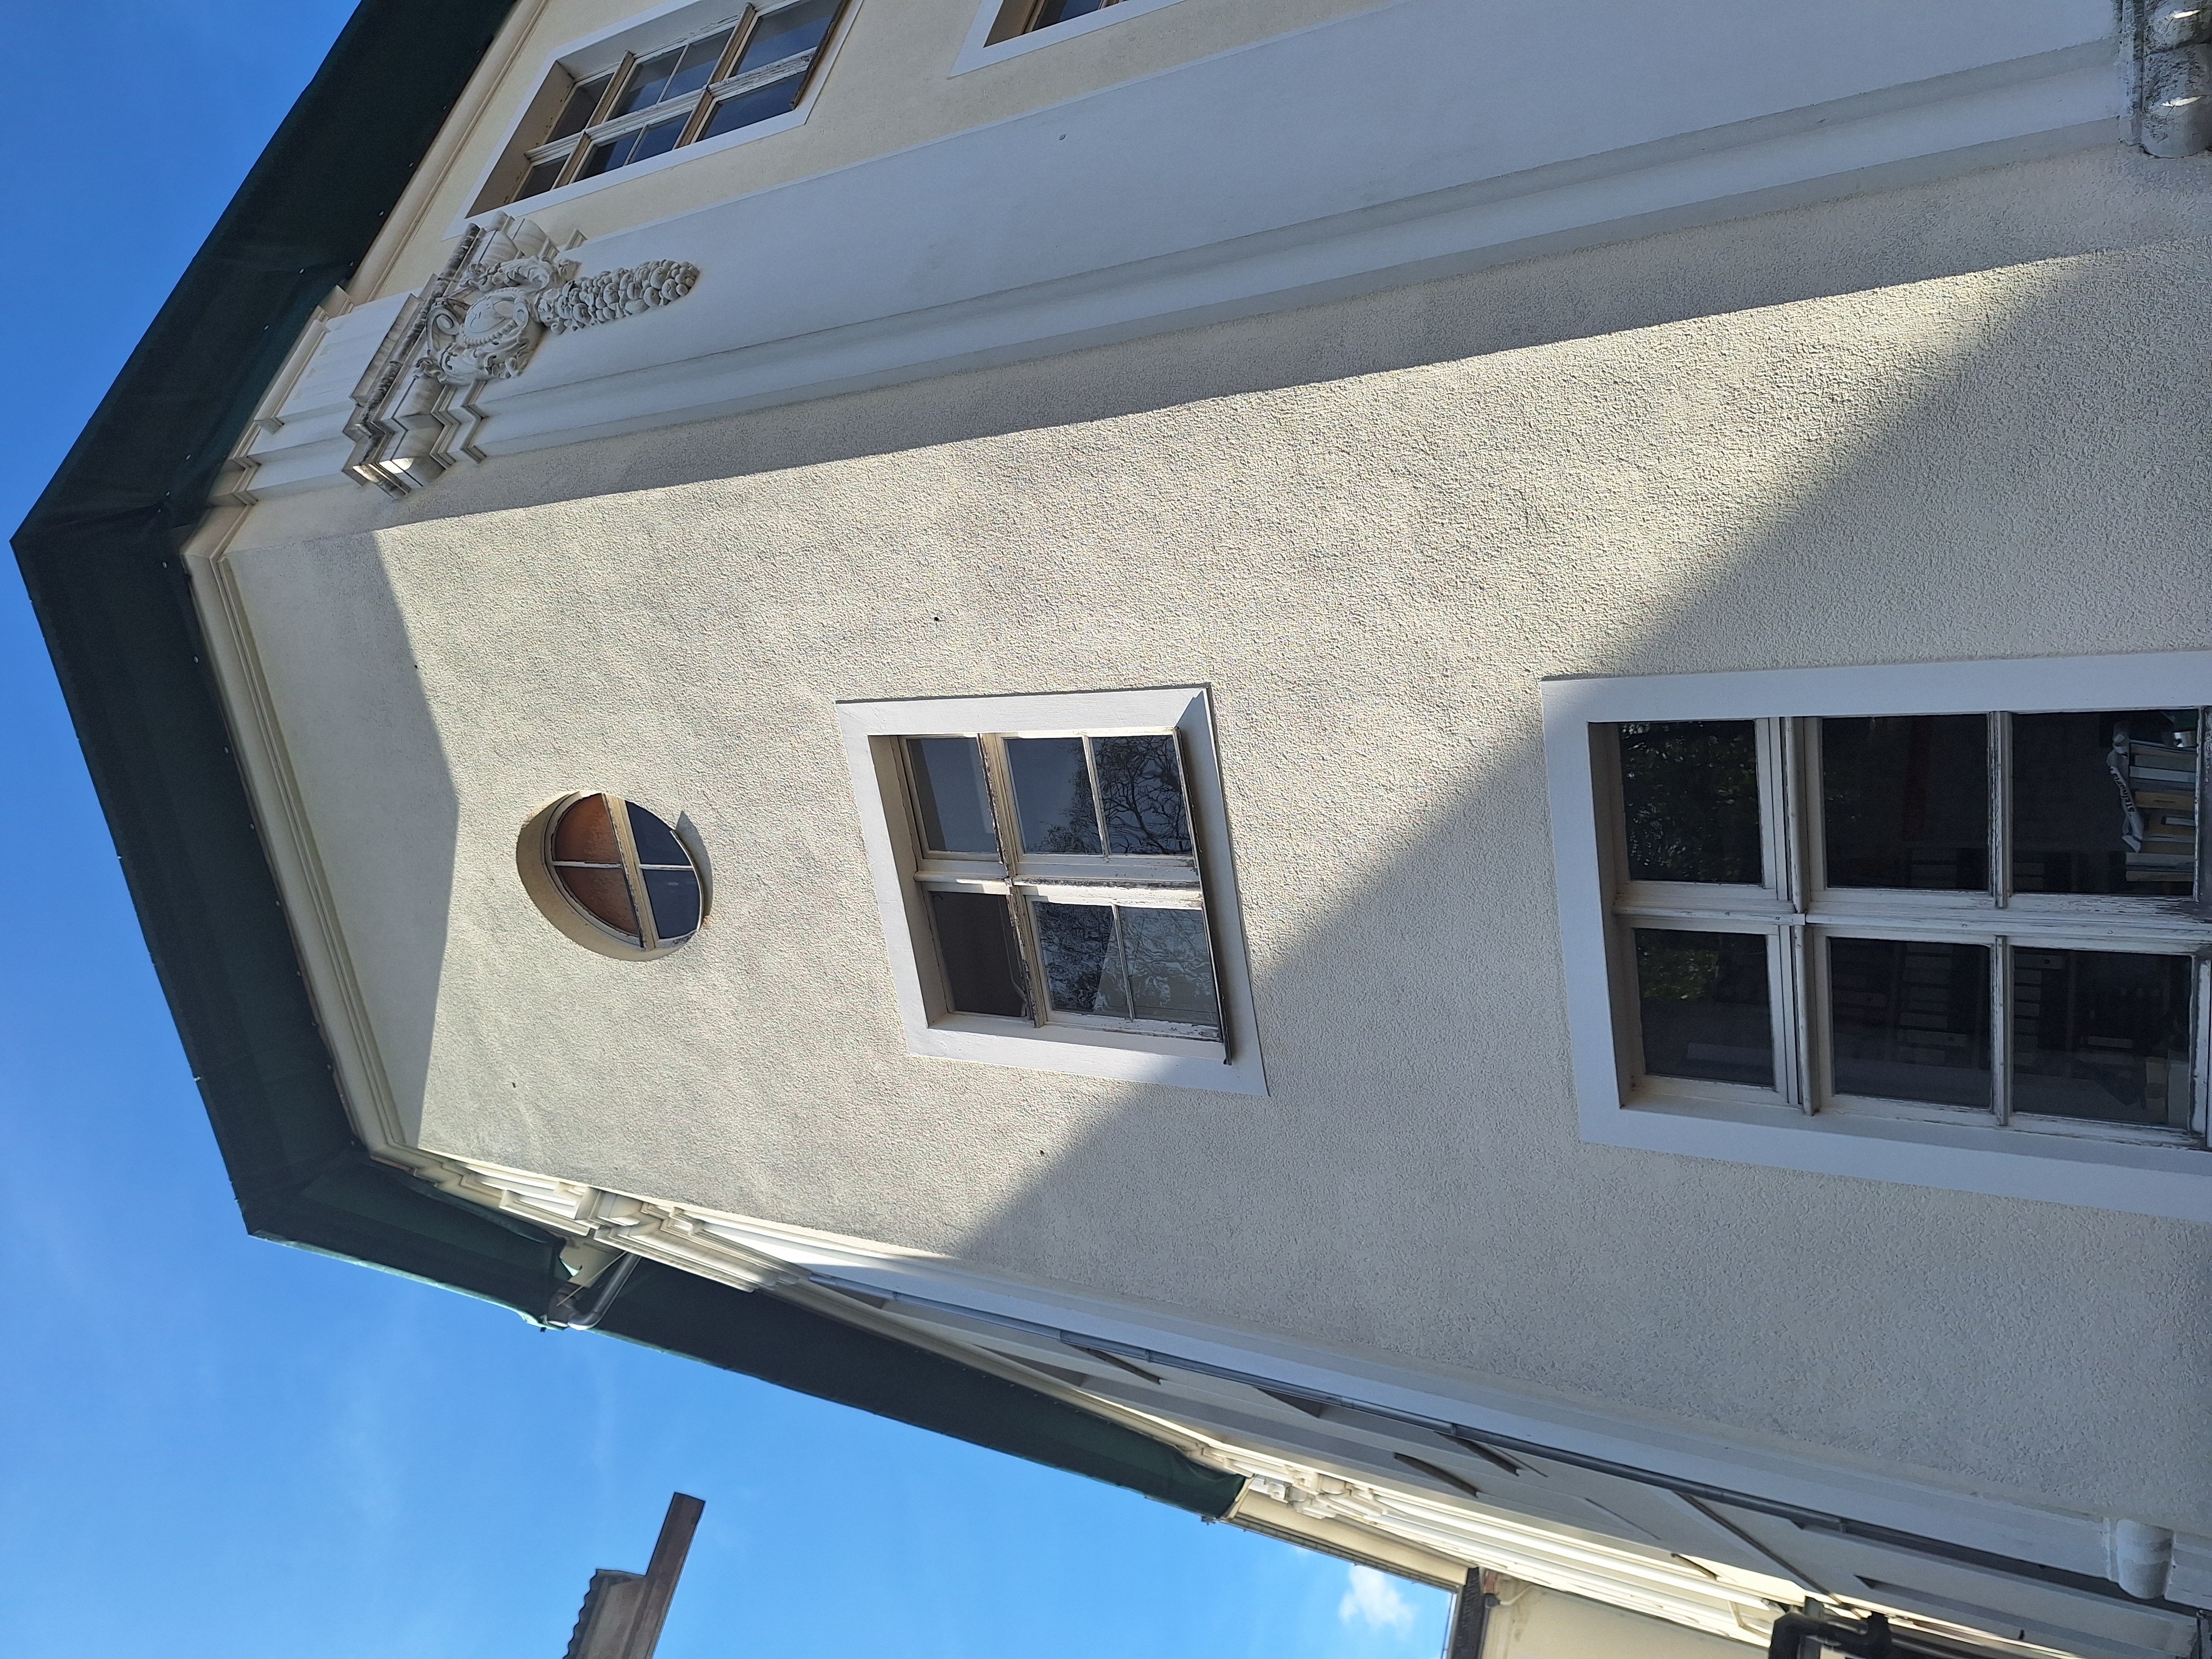
Building: Renthof 5